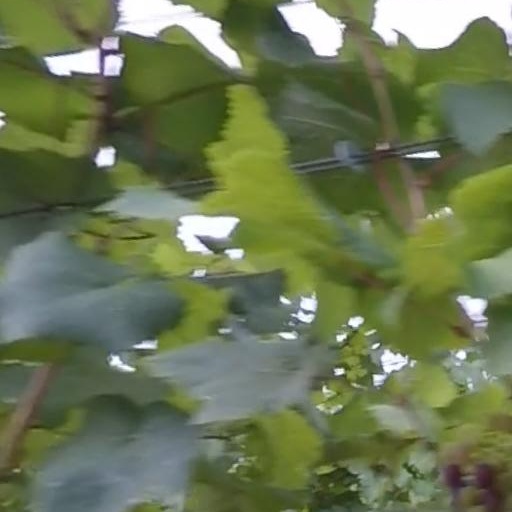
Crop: grape